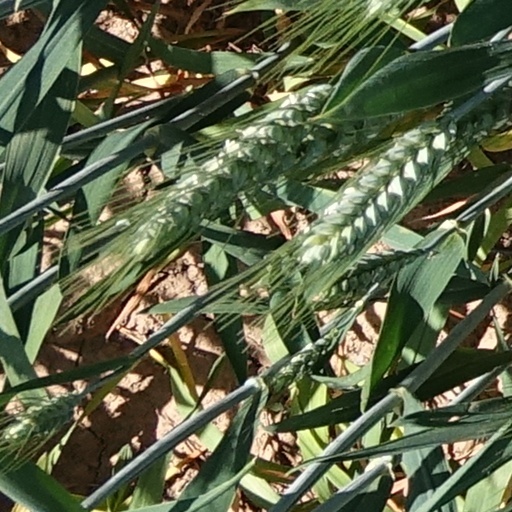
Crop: wheat